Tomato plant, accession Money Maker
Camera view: tilt-top (135 deg); turntable rotation: 30 degrees
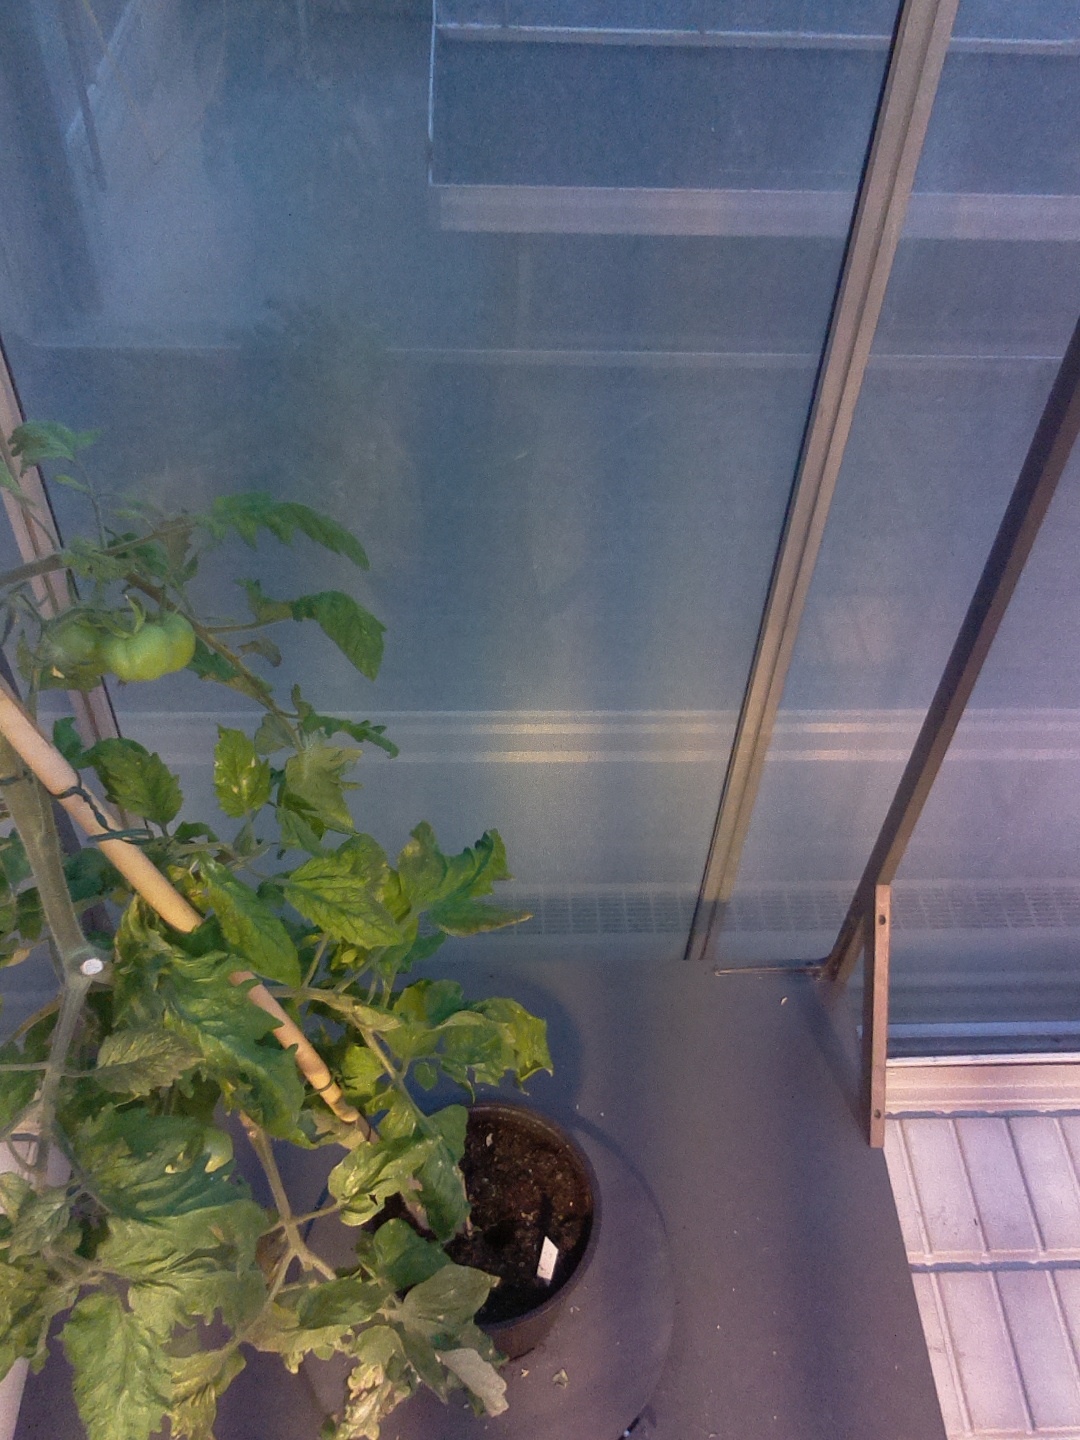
BBCH growth stage 79: 90% -100% of final fruit size